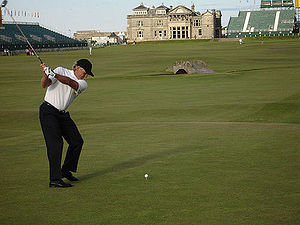
Golf
Den professionelle golfspiller Greg Norman.
Golf er en udendørs sport, der dyrkes både af amatører og professionelle med milliongevinster i de største turneringer.